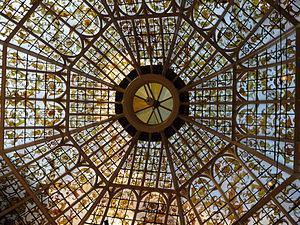
Le Battersea Arts Centre est un espace spécialisé dans les productions théâtrales. Il est situé près de la gare de Clapham Junction à Battersea, dans le London Borough of Wandsworth.